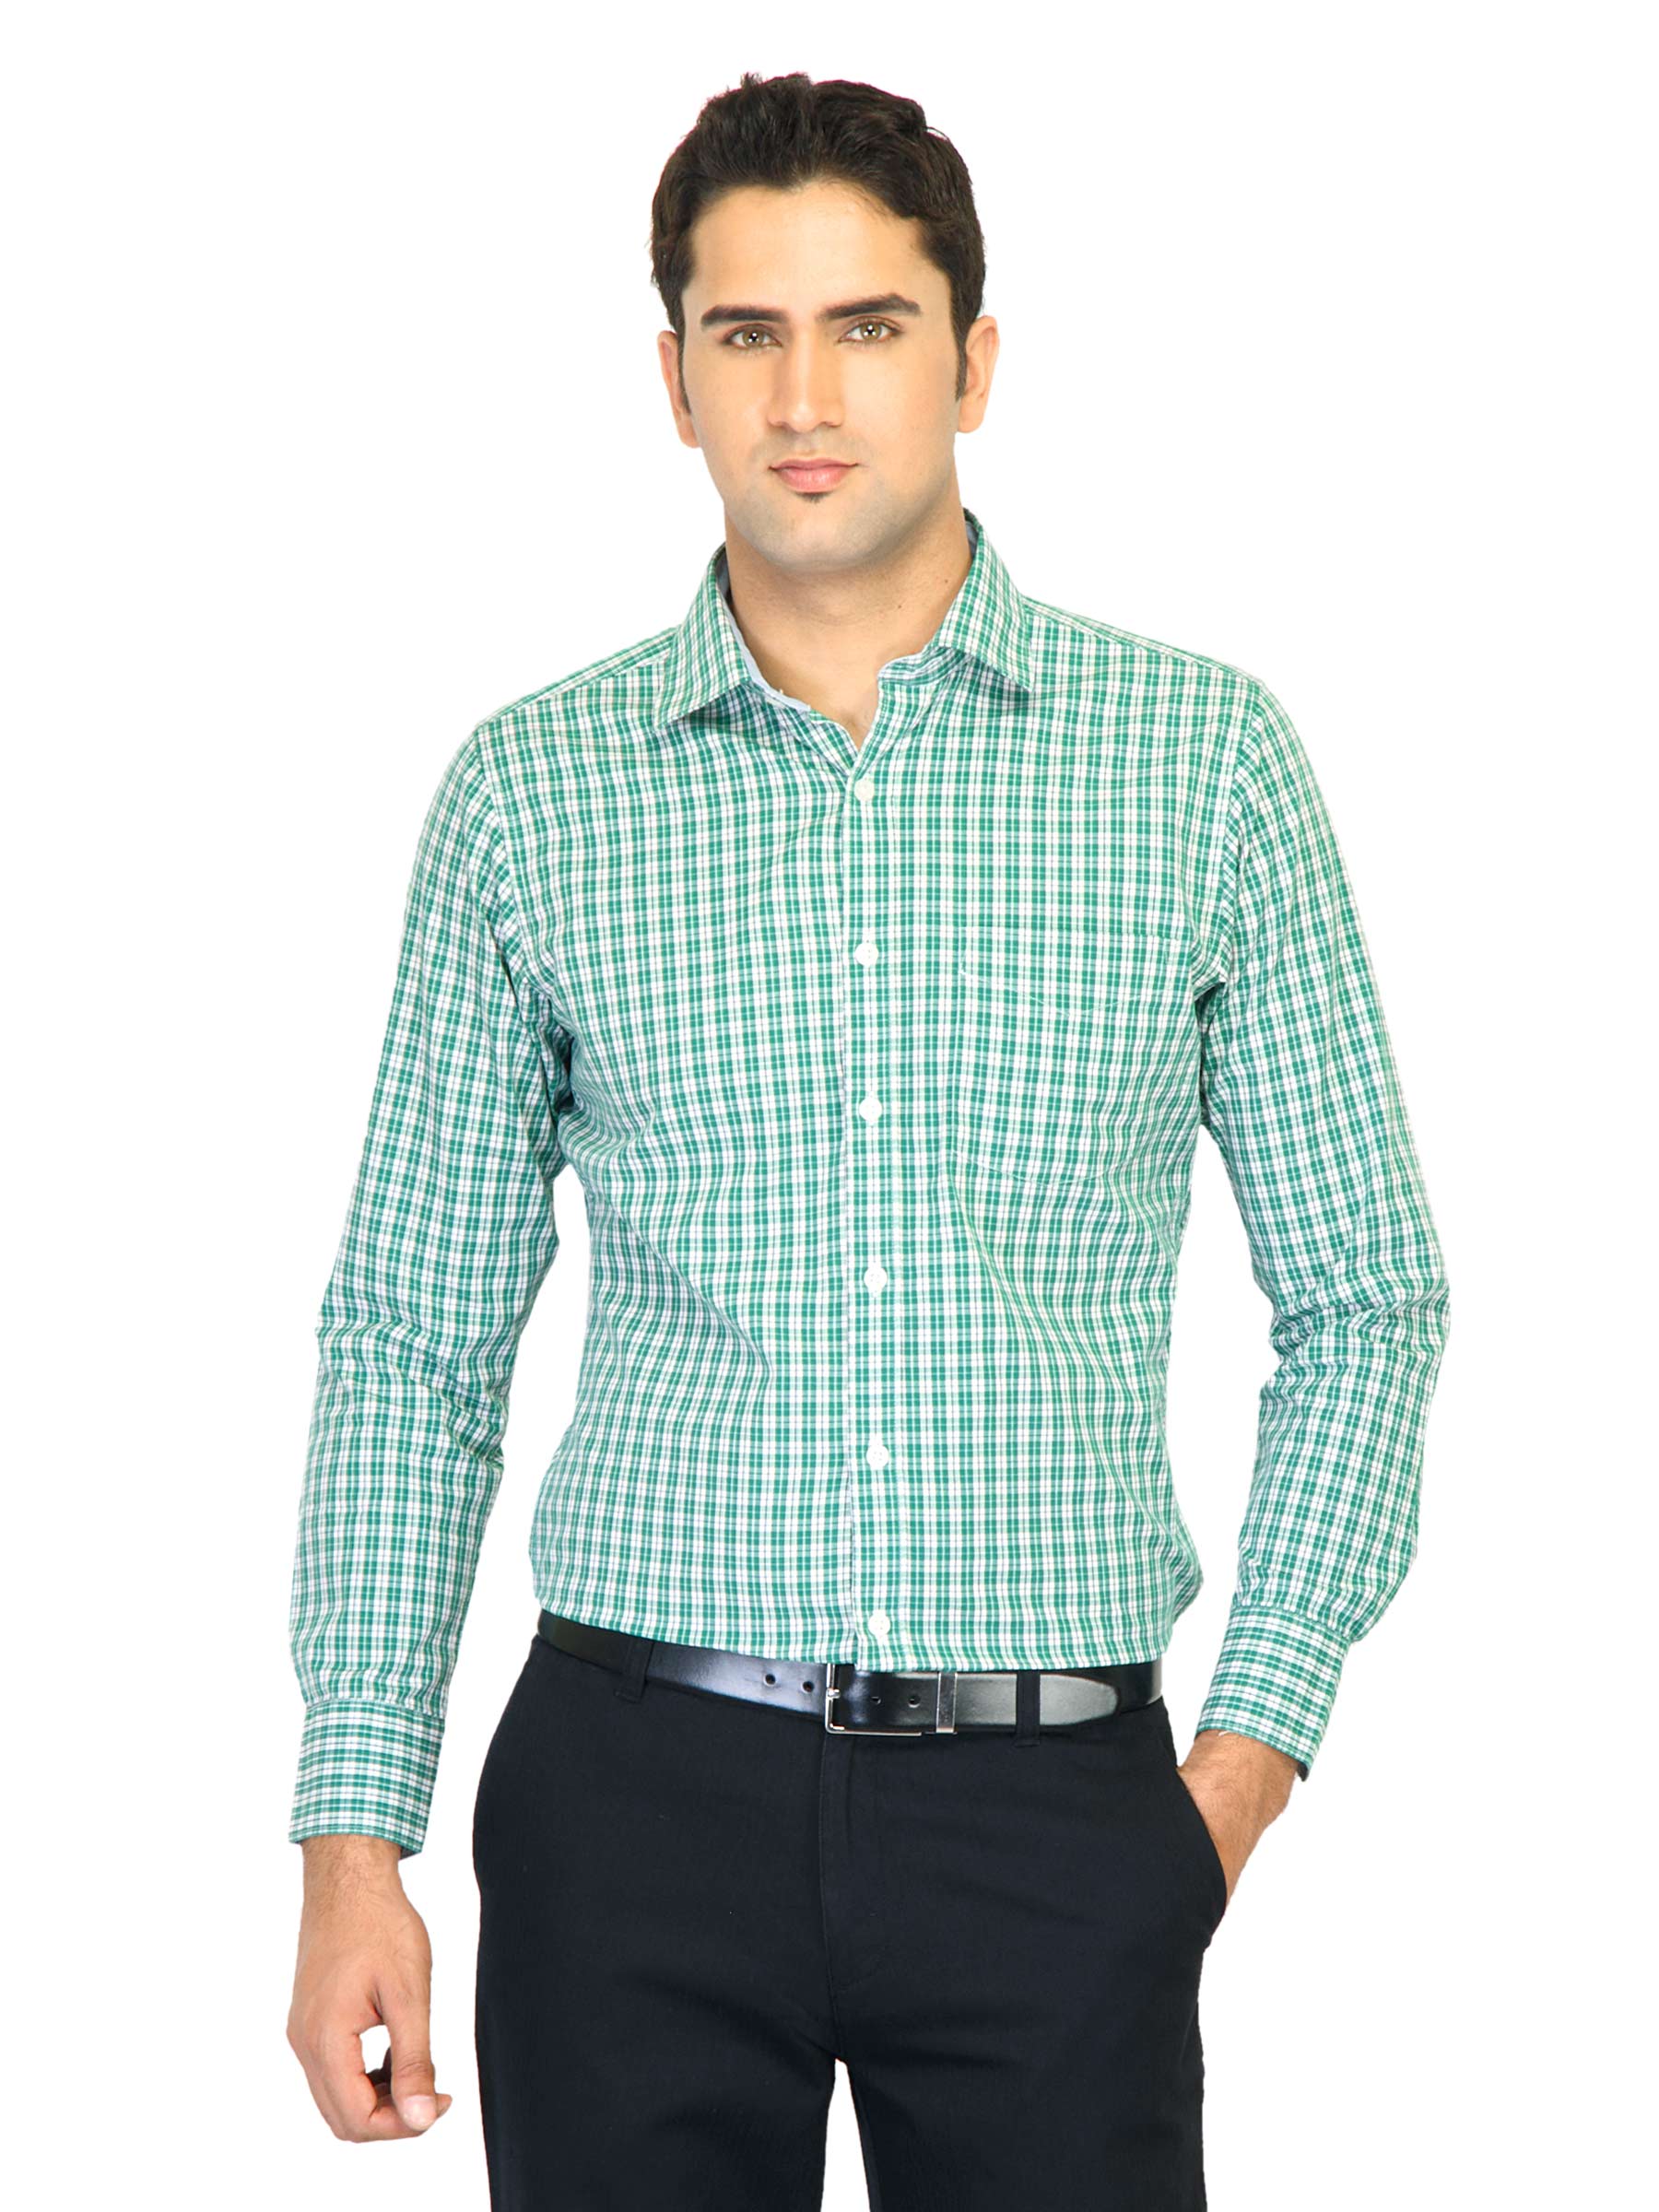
Belmonte Men Check Green Shirts
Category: Apparel / Topwear / Shirts
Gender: Men
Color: Green
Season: Fall 2011
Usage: Formal